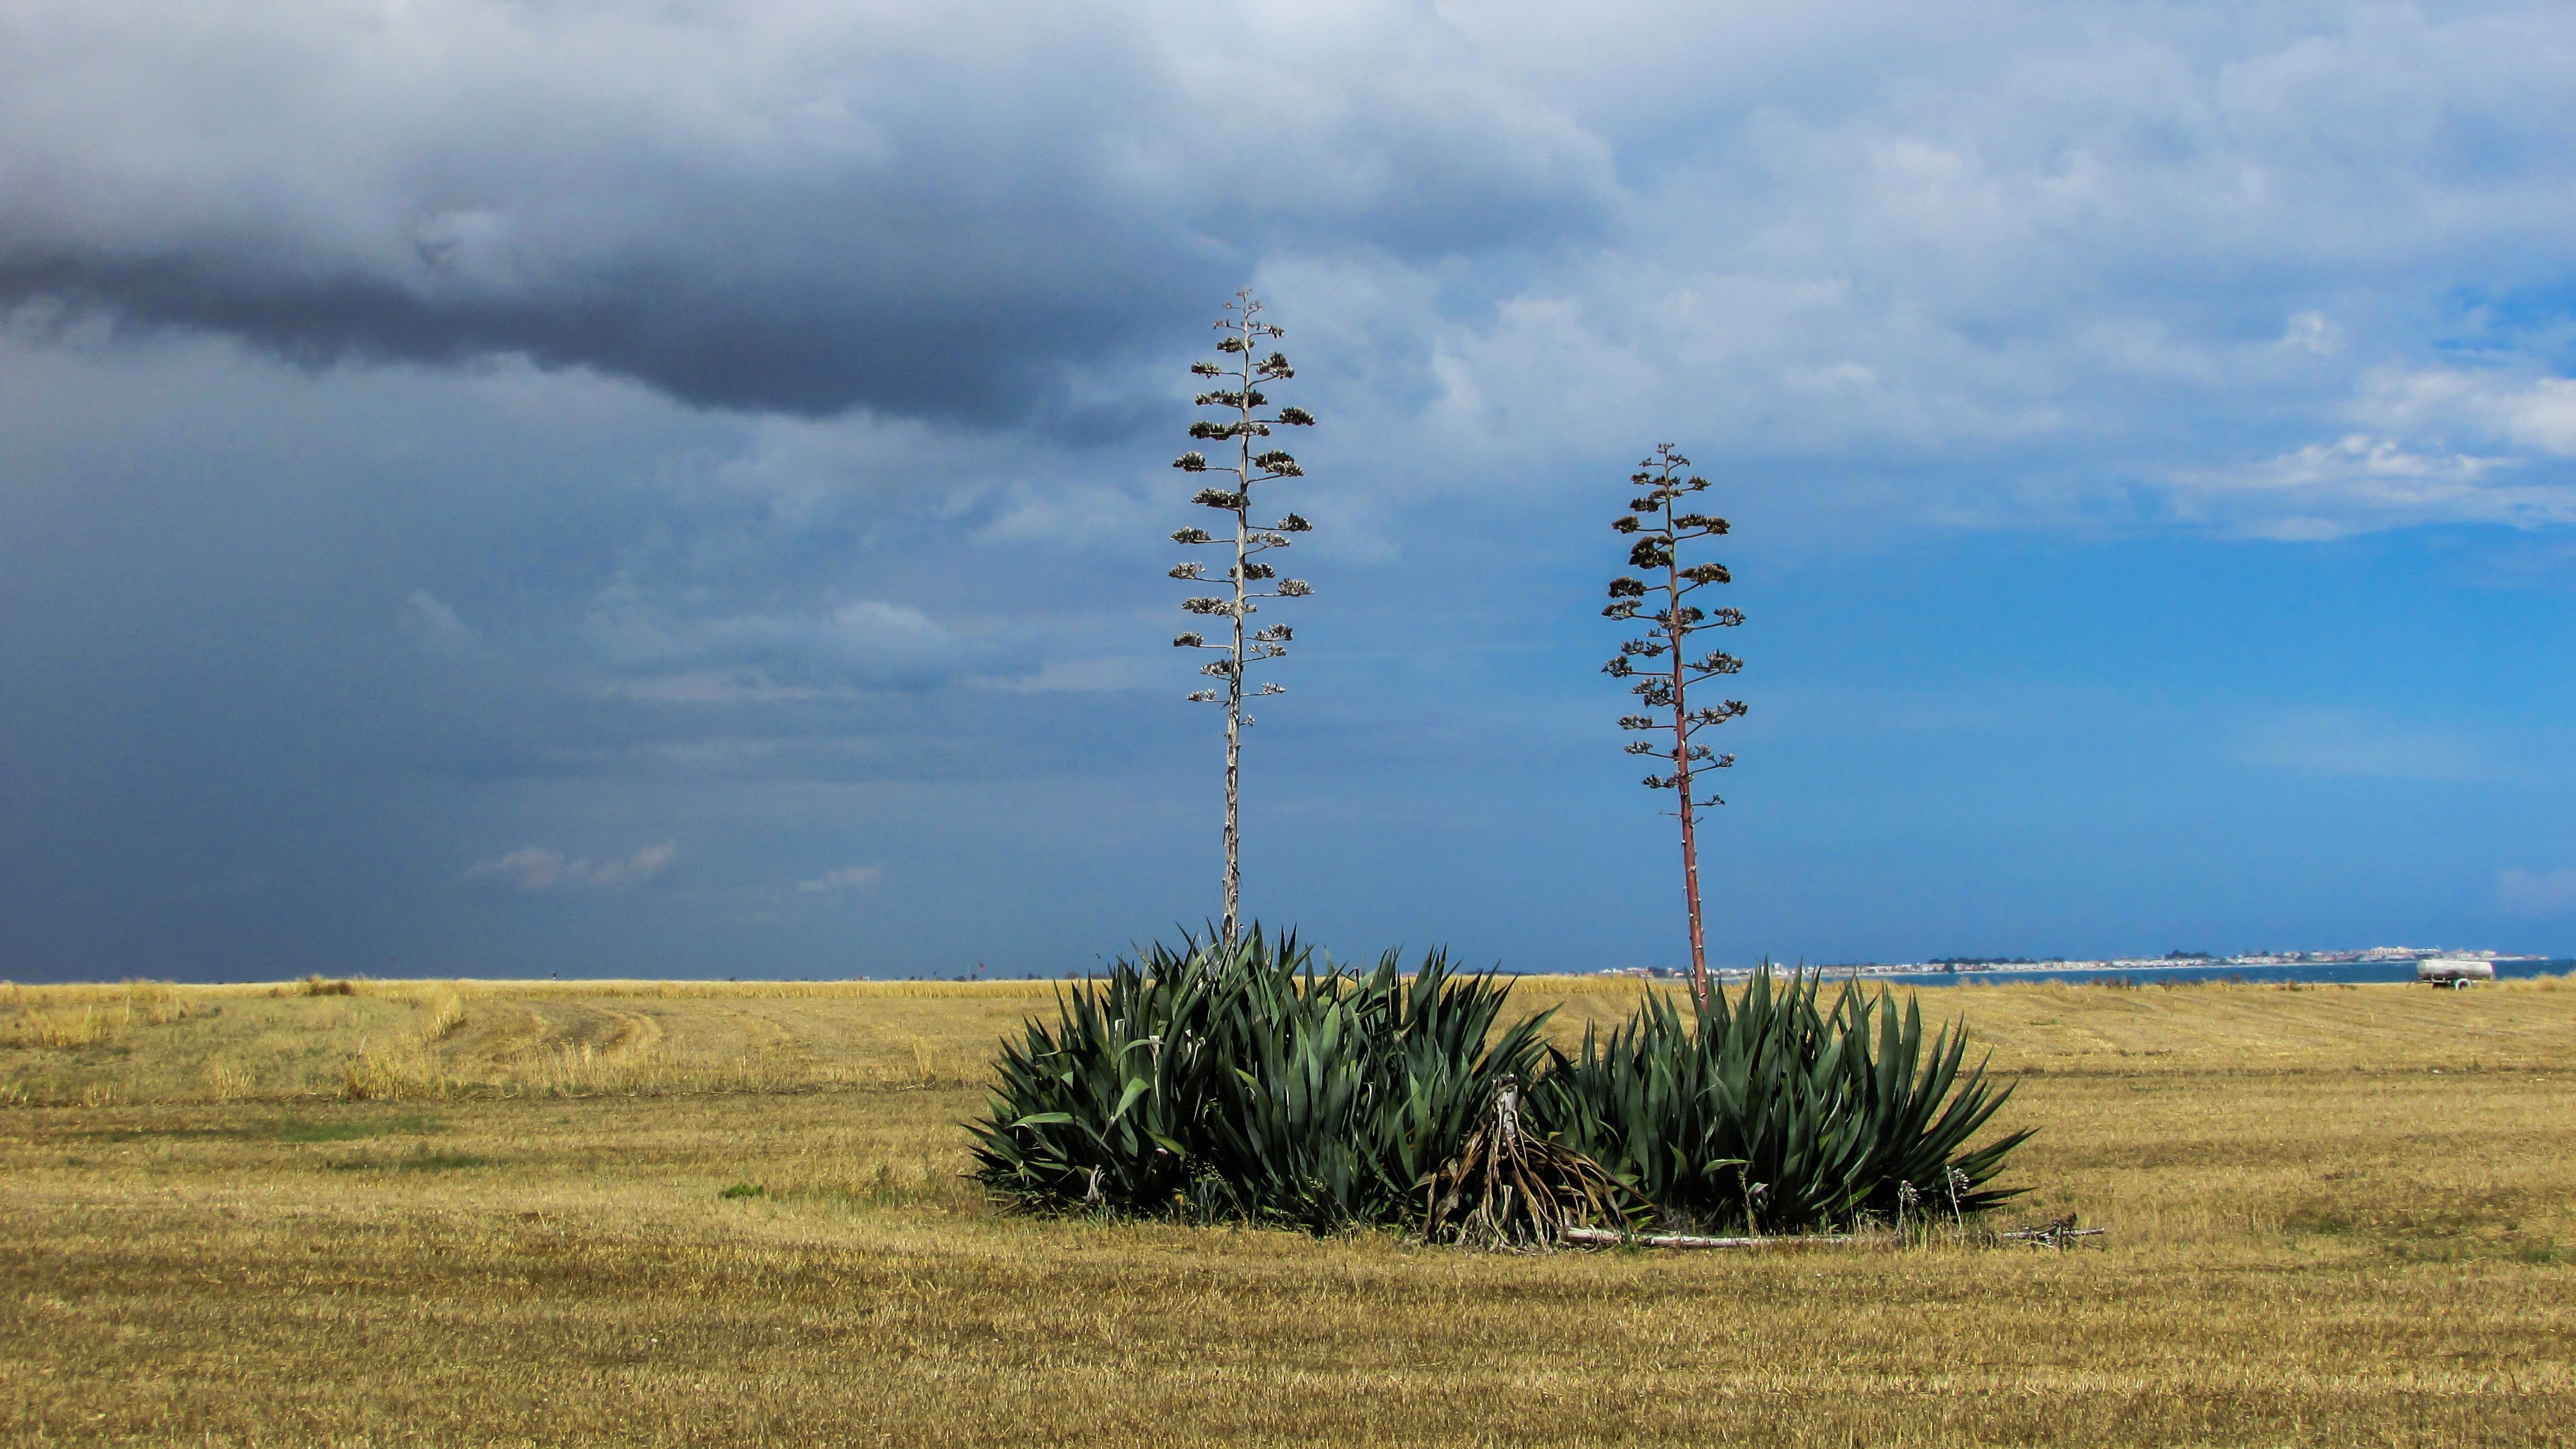
landscape, tree, nature, grass, horizon, marsh, cloud, plant, sky, field, meadow, prairie, countryside, hill, flower, wind, rural, spring, crop, soil, agriculture, savanna, plain, trees, grassland, wetland, habitat, ecosystem, cyprus, steppe, rural area, flowering plant, aloe vera, perivolia, natural environment, grass family, ecoregion